Mama (1990 film)

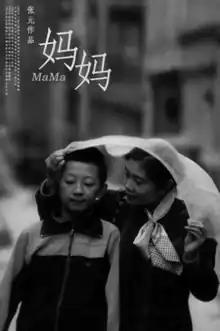
Film poster

Mama is a 1990 Chinese film directed by Zhang Yuan. Zhang Yuan's directorial debut, "Mama" is now considered a seminal film in the history of Chinese independent cinema, and by extension, as a pioneering film of the Sixth Generation of which Zhang is a member. Shot on a very low budget within Zhang Yuan's apartment, "Mama" follows the story of a mother and her mentally challenged adult son.